California State Route 2

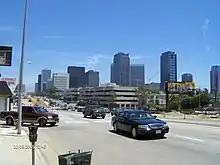
Santa Monica Boulevard at Century City

Route 2 then merges onto U.S. Route 101 (the Hollywood Freeway) and heads southeast leaving US 101 at the Alvarado Street exit.